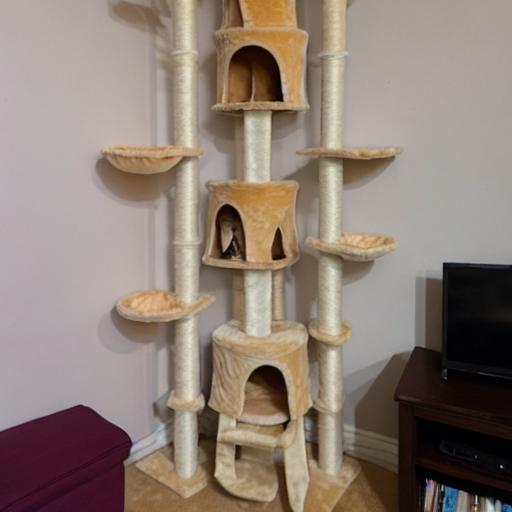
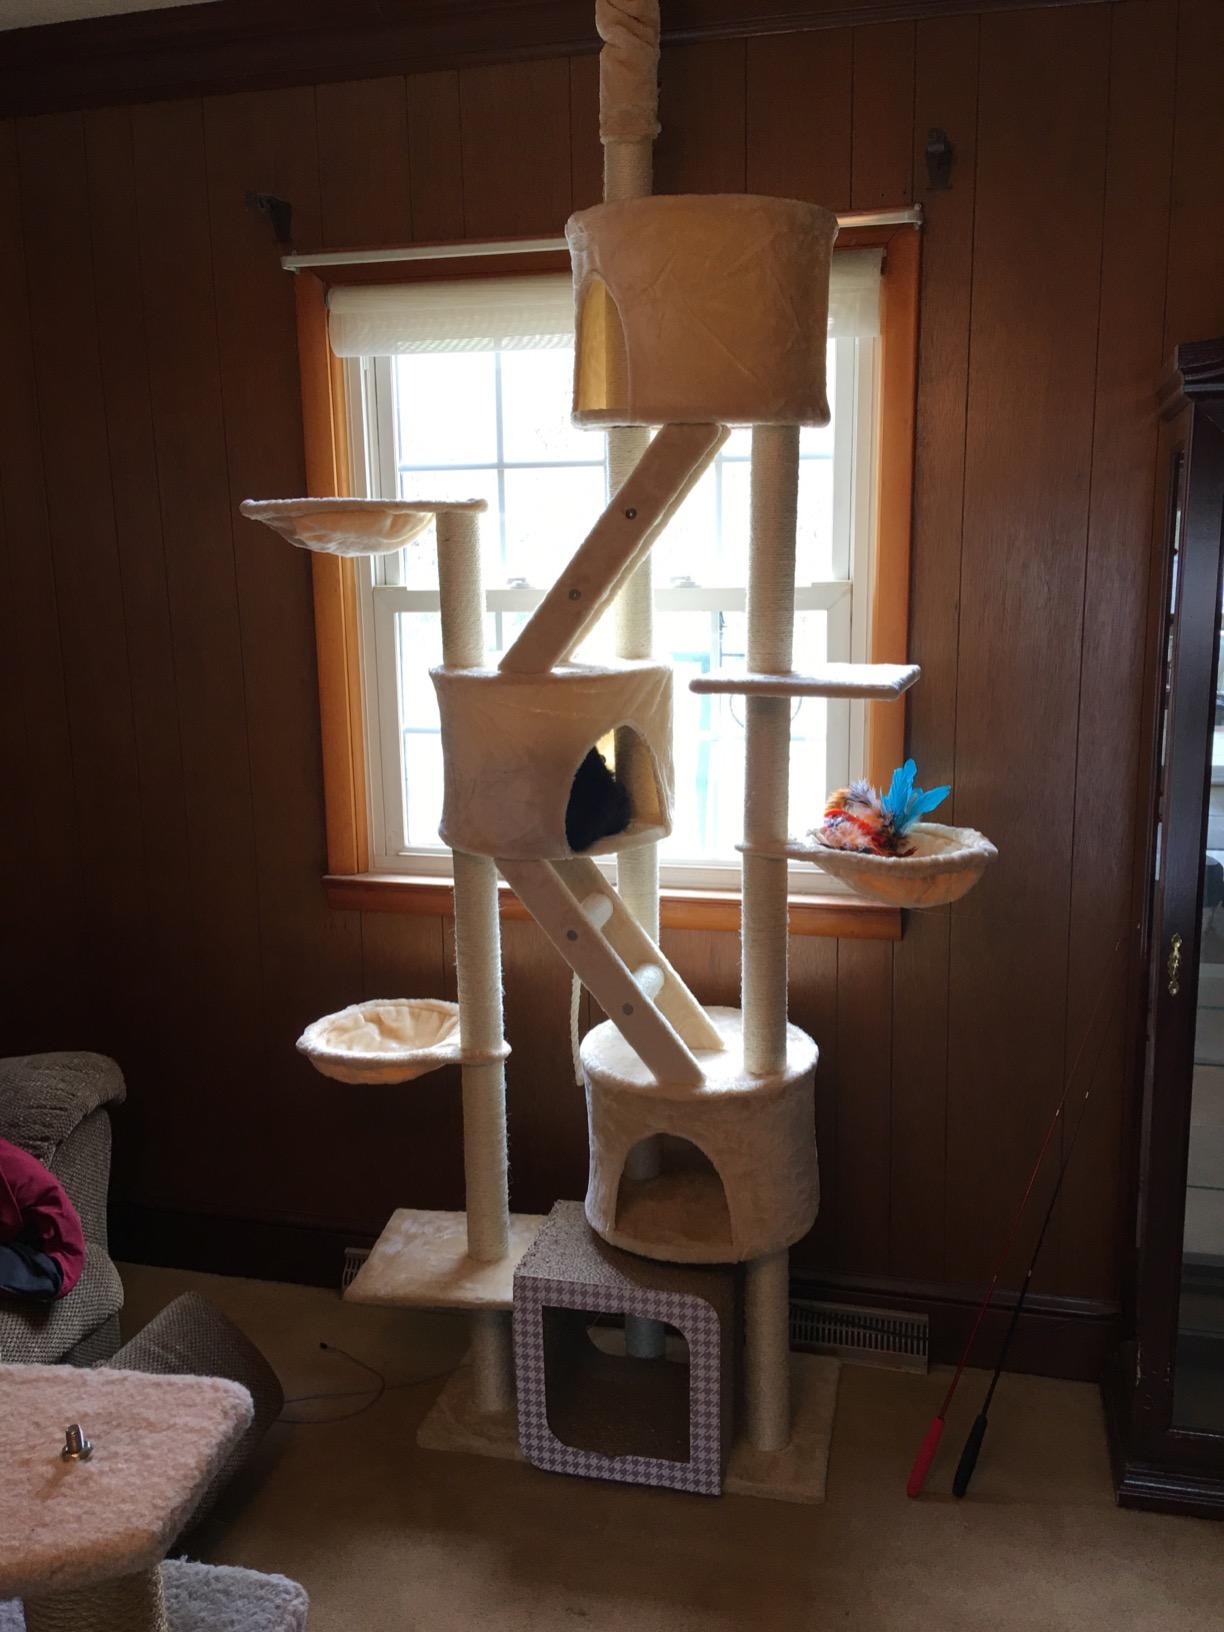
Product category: items_cat tree
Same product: no